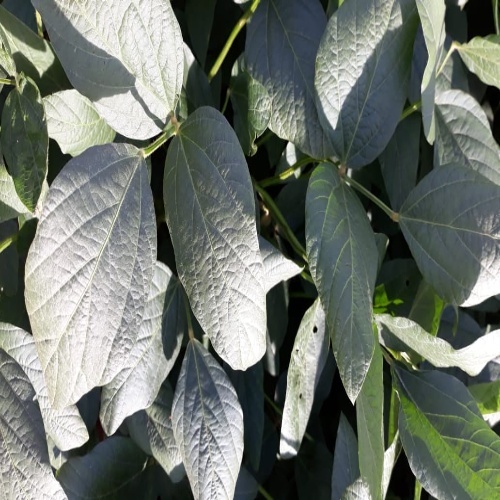
Label: Diabrotica_speciosa